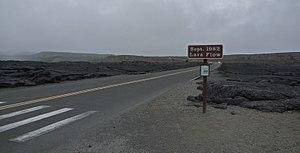
Crater Rim Road sur le fond de la caldeira du Kilauea, Kilauea, Hawaï, États-Unis
La Crater Rim Road ou Crater Rim Drive est une route des États-Unis située à Hawaï, sur l'île du même nom, au sommet du Kīlauea. Route circulaire, elle permet d'effectuer le tour de la caldeira du Kīlauea et du cratère du Kīlauea Iki. Elle est connectée à la Chain of Craters Road, une autre route se dirigeant vers le sud-est et permettant de gagner le rift Est du volcan, et à la Hawaii Route 11. La Crater Rim Road offre de nombreux points de vue sur les différents cratères qu'elle longe et elle dessert le centre des visiteurs du parc national des volcans d'Hawaï, le Volcano House, l'observatoire volcanologique d'Hawaï et le Jaggar Museum.